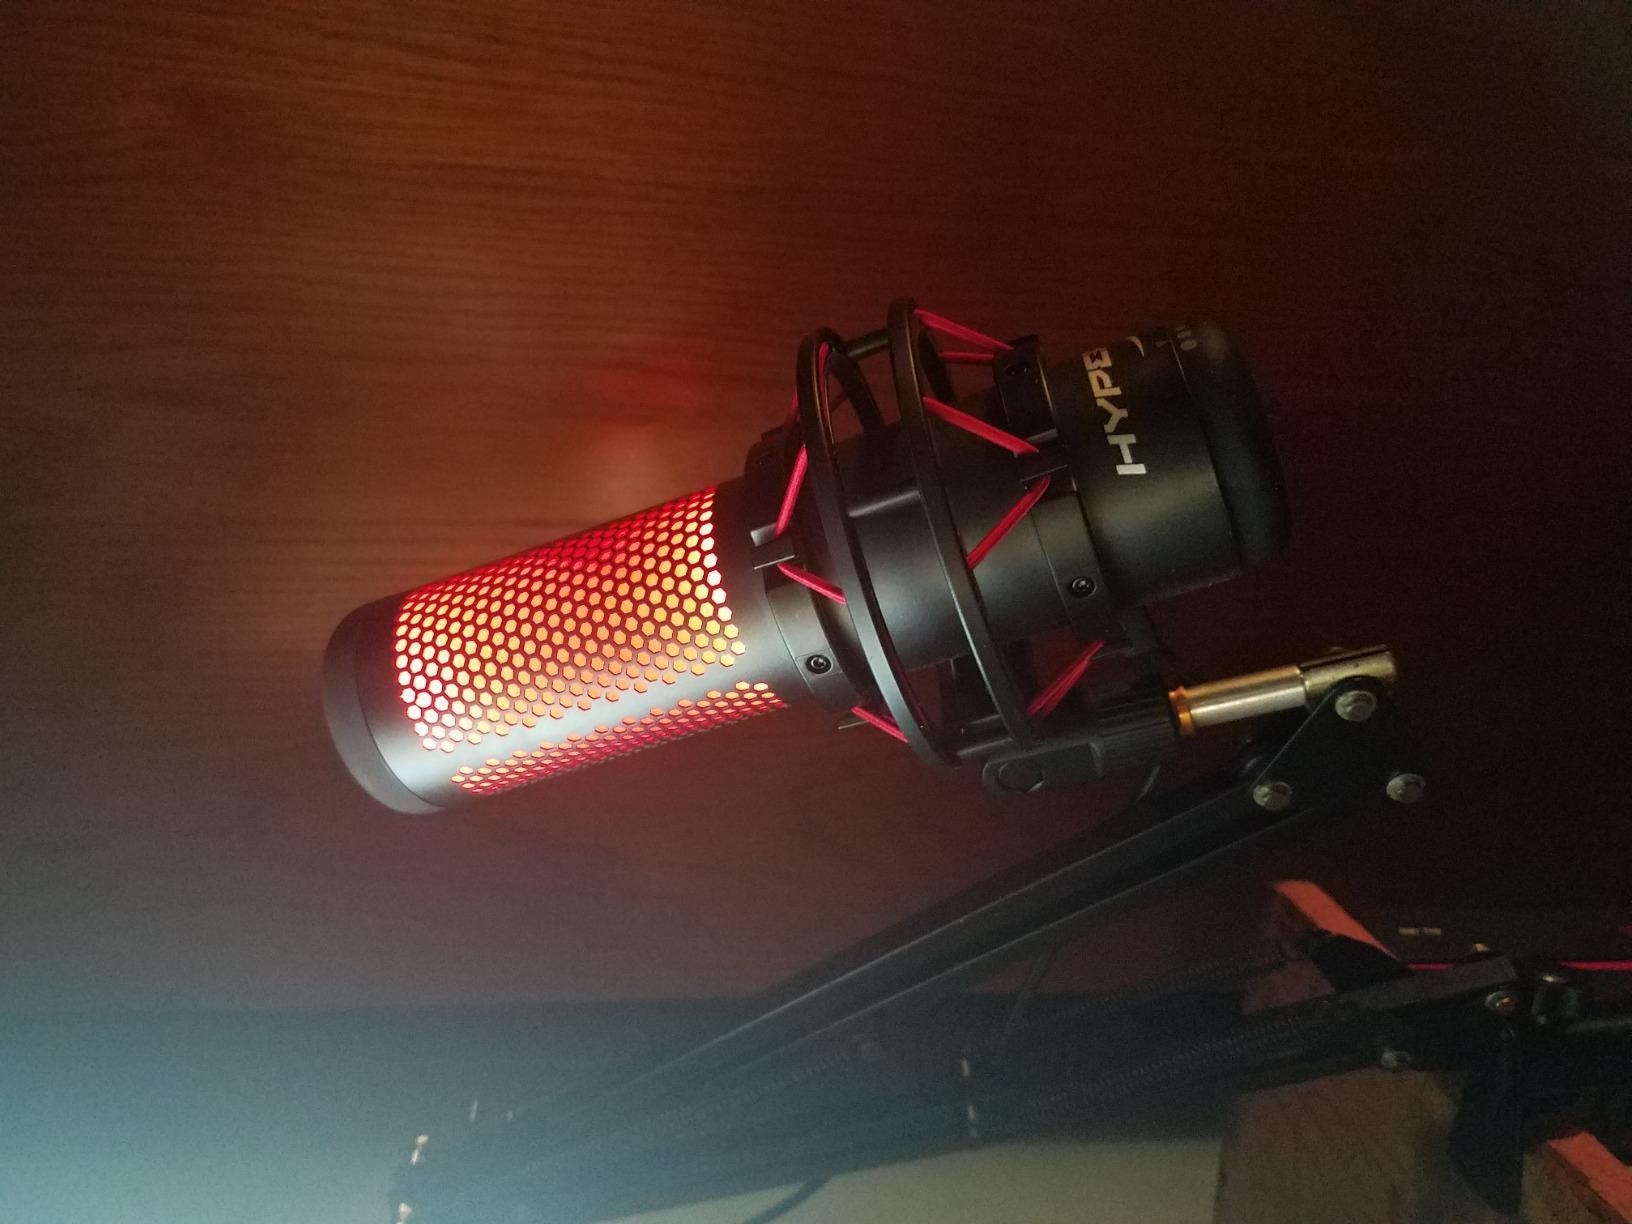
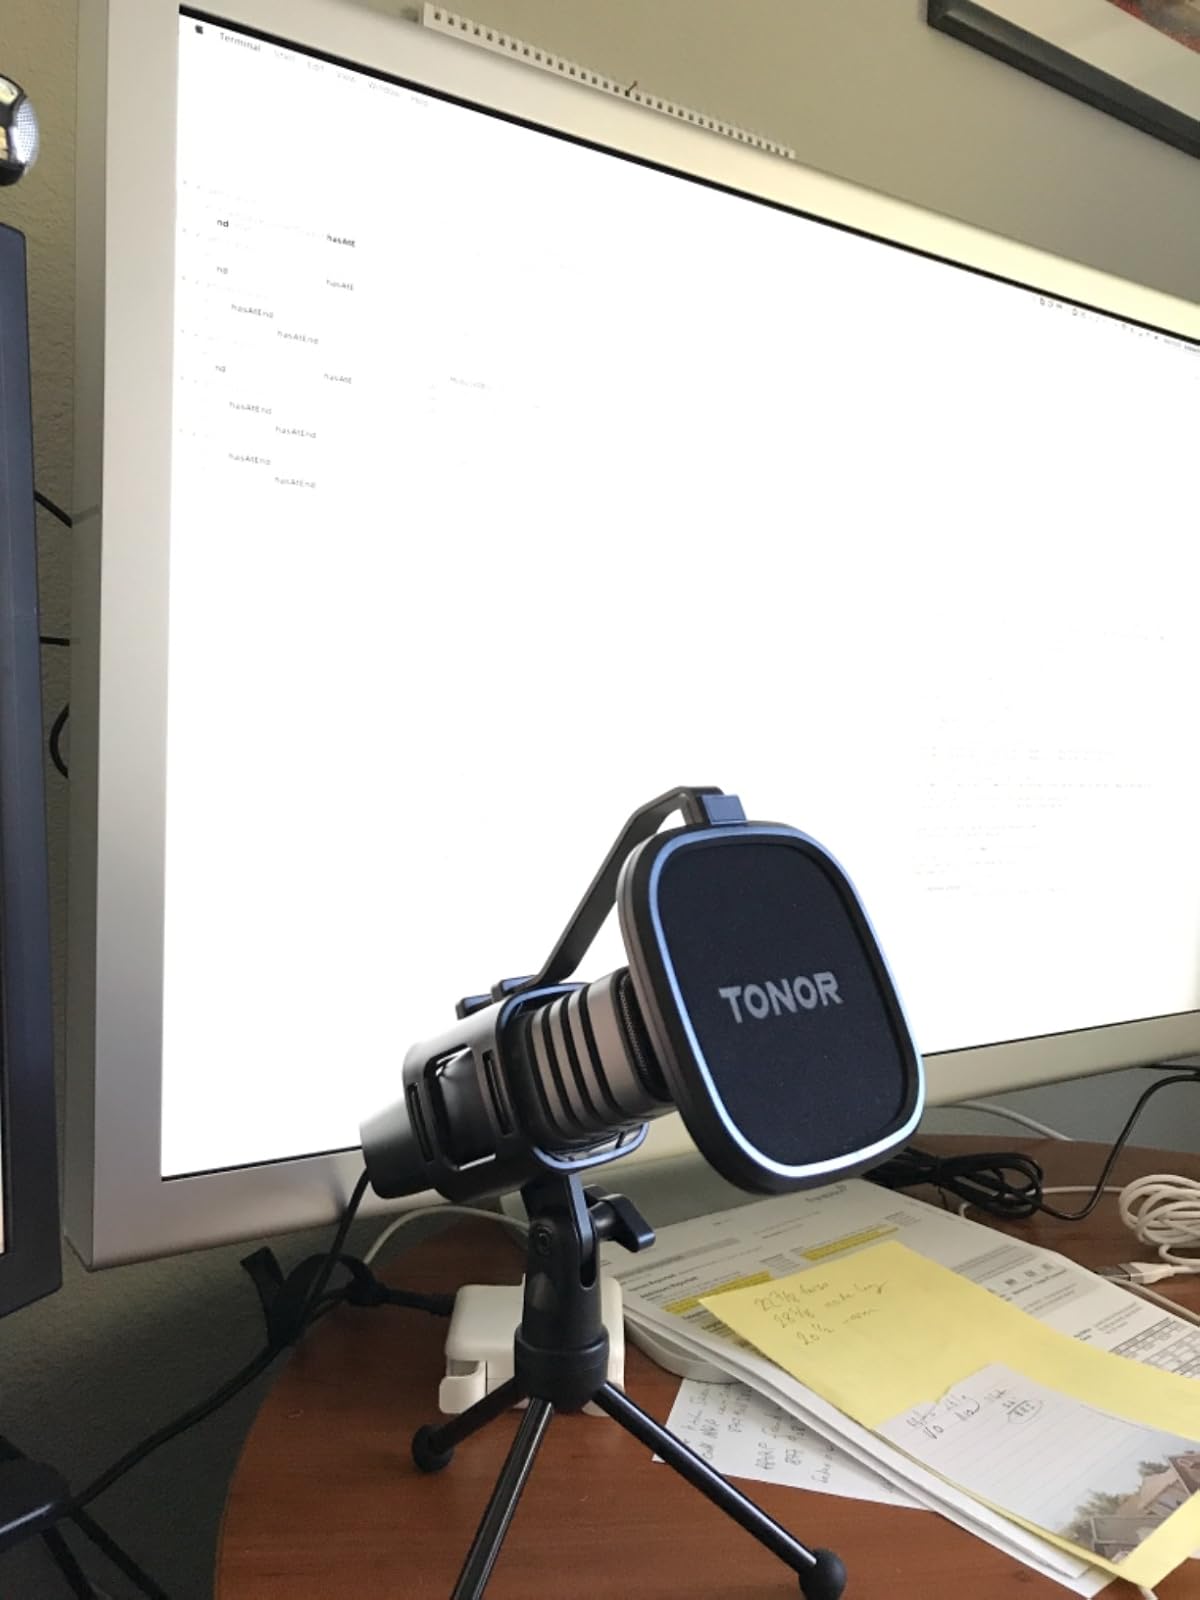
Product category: microphone
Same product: no